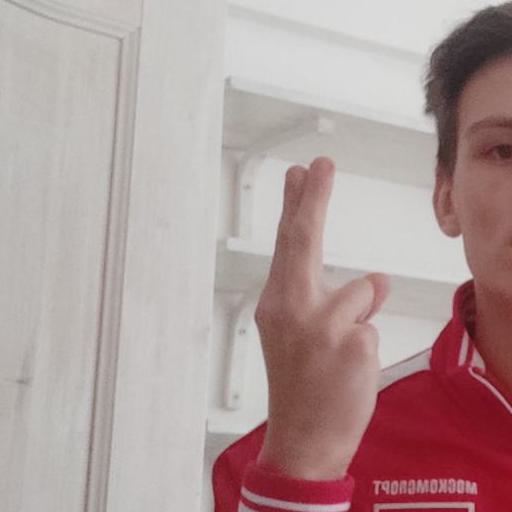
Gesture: two_up_inverted